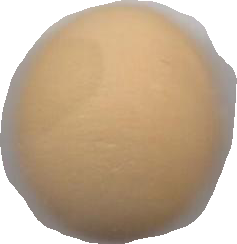
Variety: Grobogan